Robin de Raaff

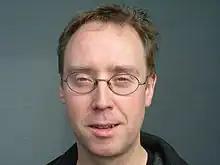
Robin de Raaff, Rotterdam Codarts 2006

Robin de Raaff (born in 1968) is a Dutch composer and bassist. De Raaff has written six Symphonies, eleven Concertos for solo instruments and orchestra, an Oratorio entitled "Atlantis", two main stage Operas. Currently De Raaff is composing a Cantata for mixed Choir and Orchestra on a poem entitled L'Azur by Stéphane Mallarmé commissioned by the Lucerne Festival, through the Foundation Pierre Boulez, and co-commissioned by the NTR-Zaterdagmatinee in the Royal Concertgebouw of Amsterdam.